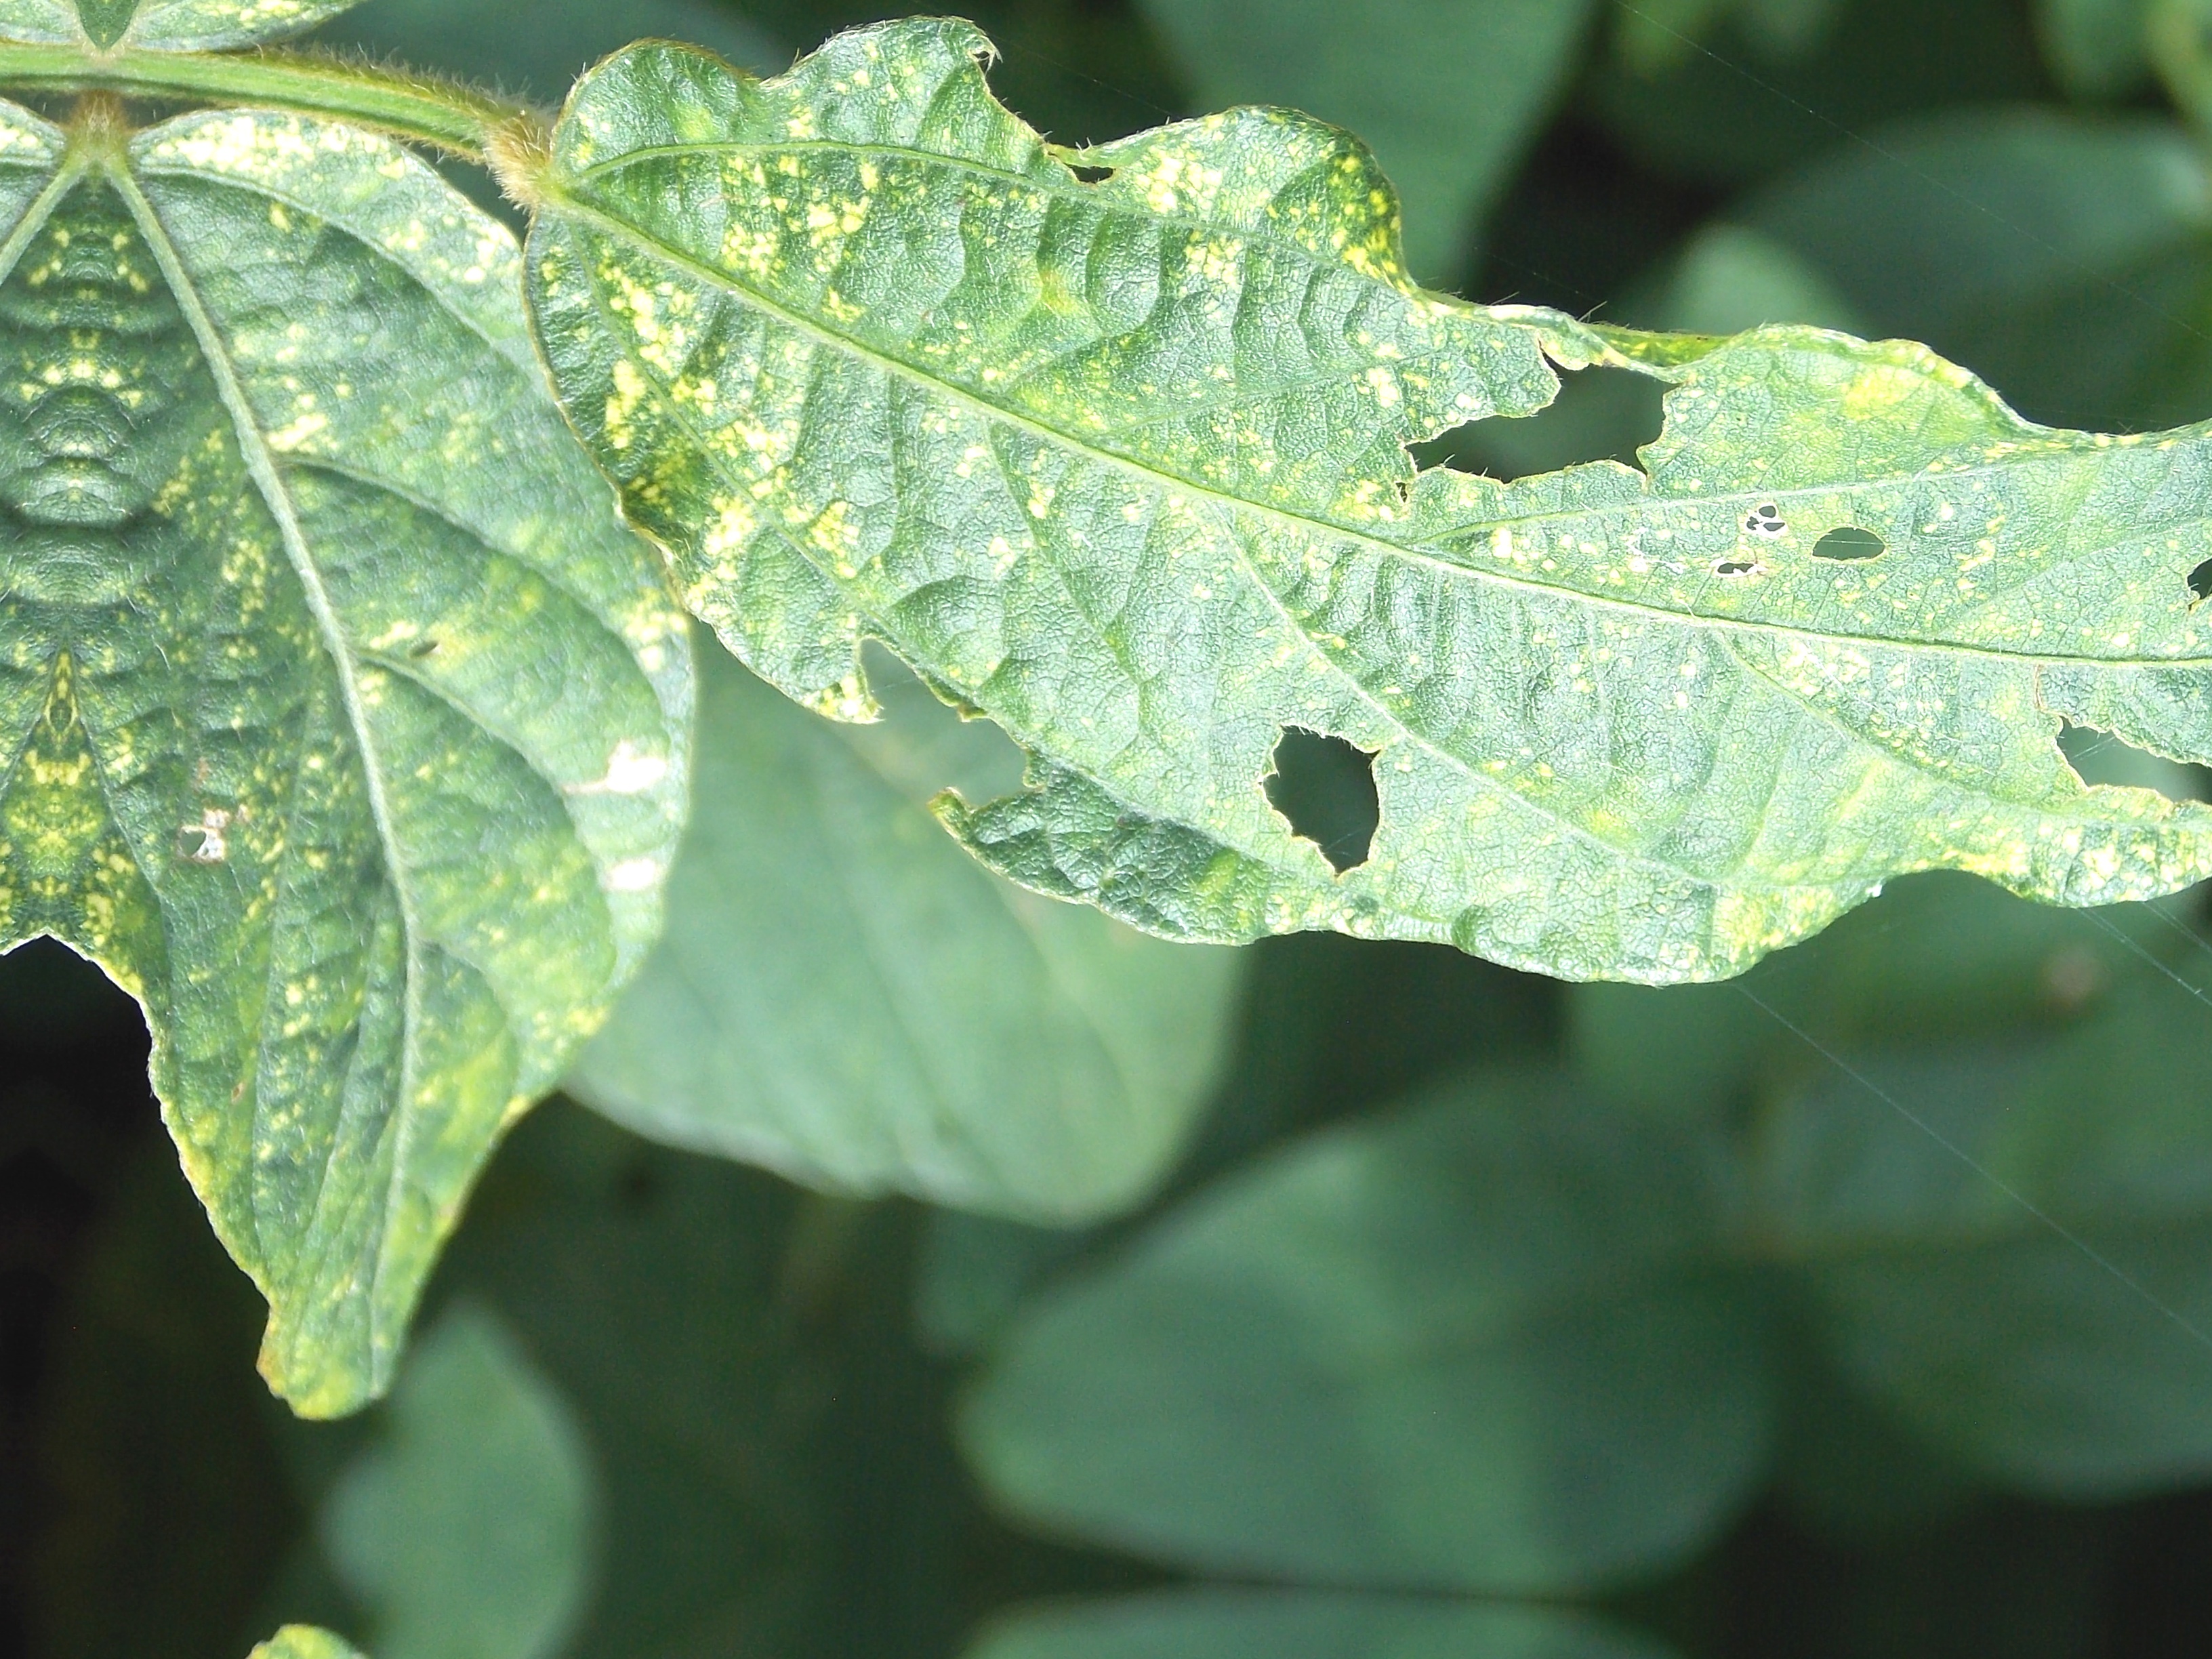
Label: Disease